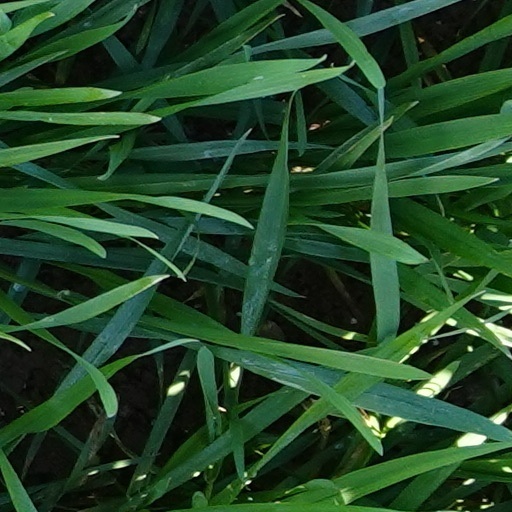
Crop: wheat